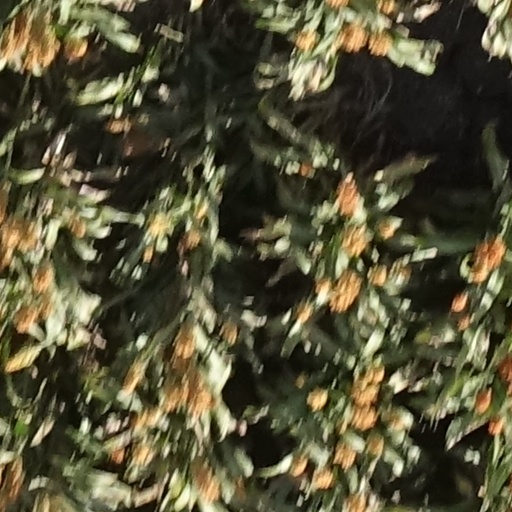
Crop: sorghum